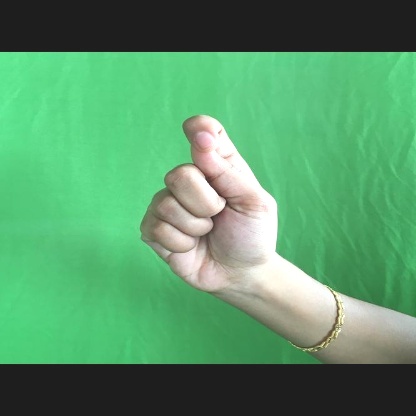
Mudra: Kapith